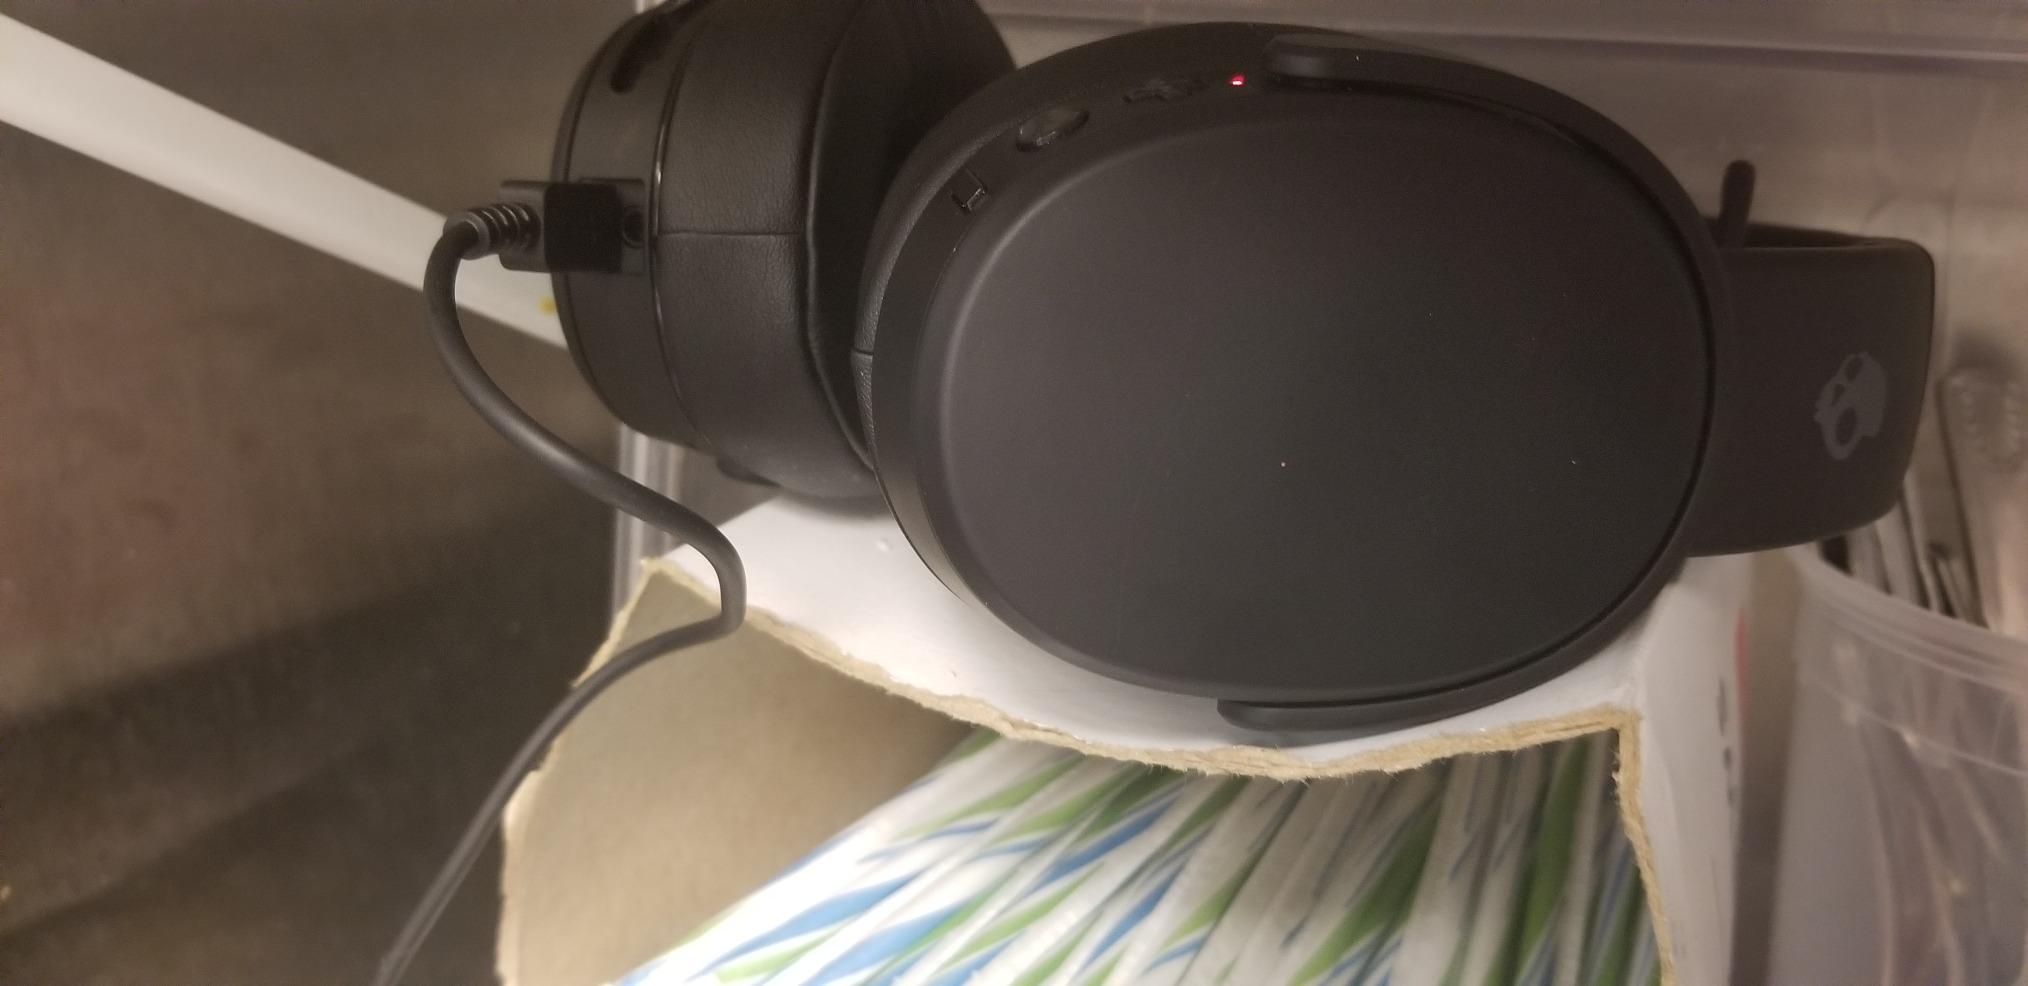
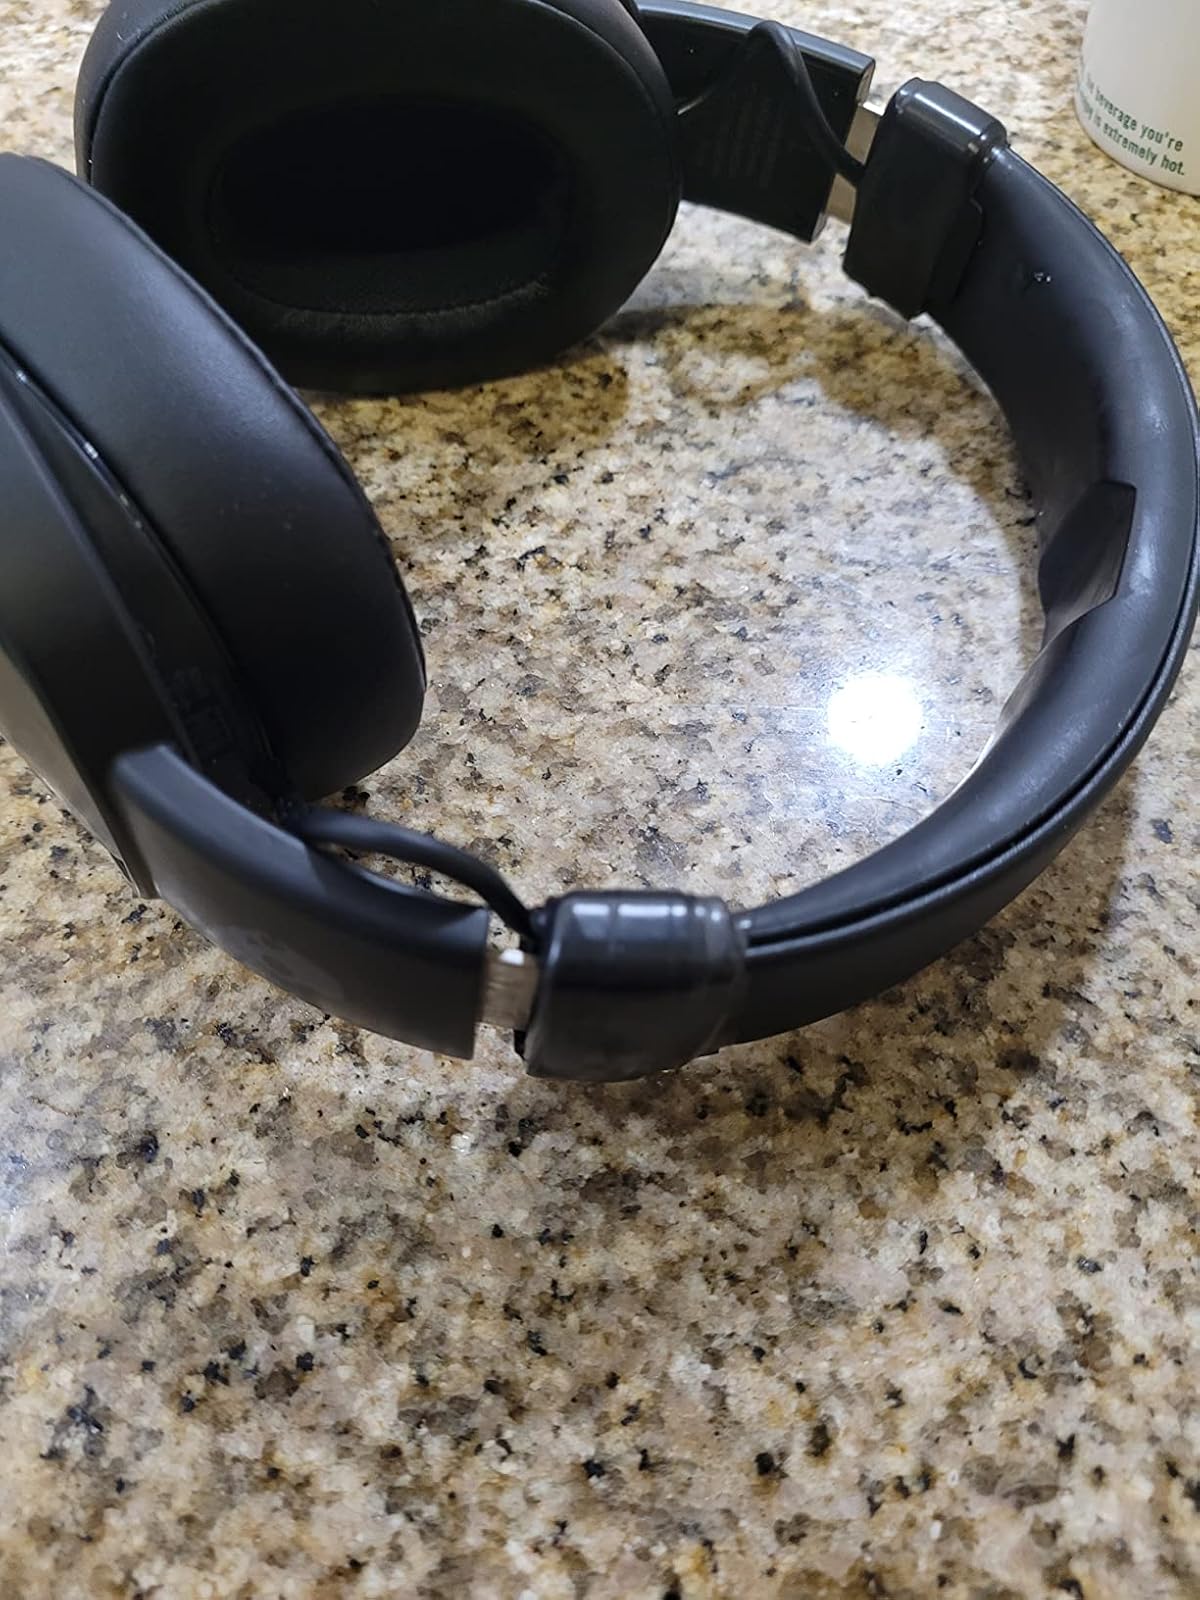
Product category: headphones
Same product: yes